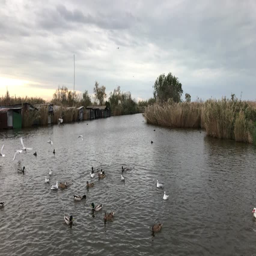
ducks and gulls on the lake greedily eating and stealing pieces from each other